Ukrainians in Russia

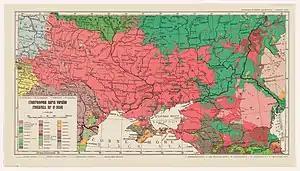
Ethnographic map of Ukraine, showing ethnographic boundaries of ethnic Ukrainians in the early 20th century as claimed by Ukrainian émigrés Volodymyr Kubijovyč and Oleksander Kulchytsky

Beginning in the 19th century, there was a continuous migration from Belarus, Ukraine and Northern Russia to settle the distant areas of the Russian Empire. The promise of free fertile land was an important factor for many peasants, who until 1861 lived under serfdom. In the colonization of the new lands, a significant contribution was made by ethnic Ukrainians. Initially Ukrainians colonised border territories in the Caucasus. Most of these settlers came from Left-bank Ukraine and Slobozhanshchyna and mainly settled in the Stavropol and Terek areas. Some compact areas of the Don, Volga, and Urals were also settled.